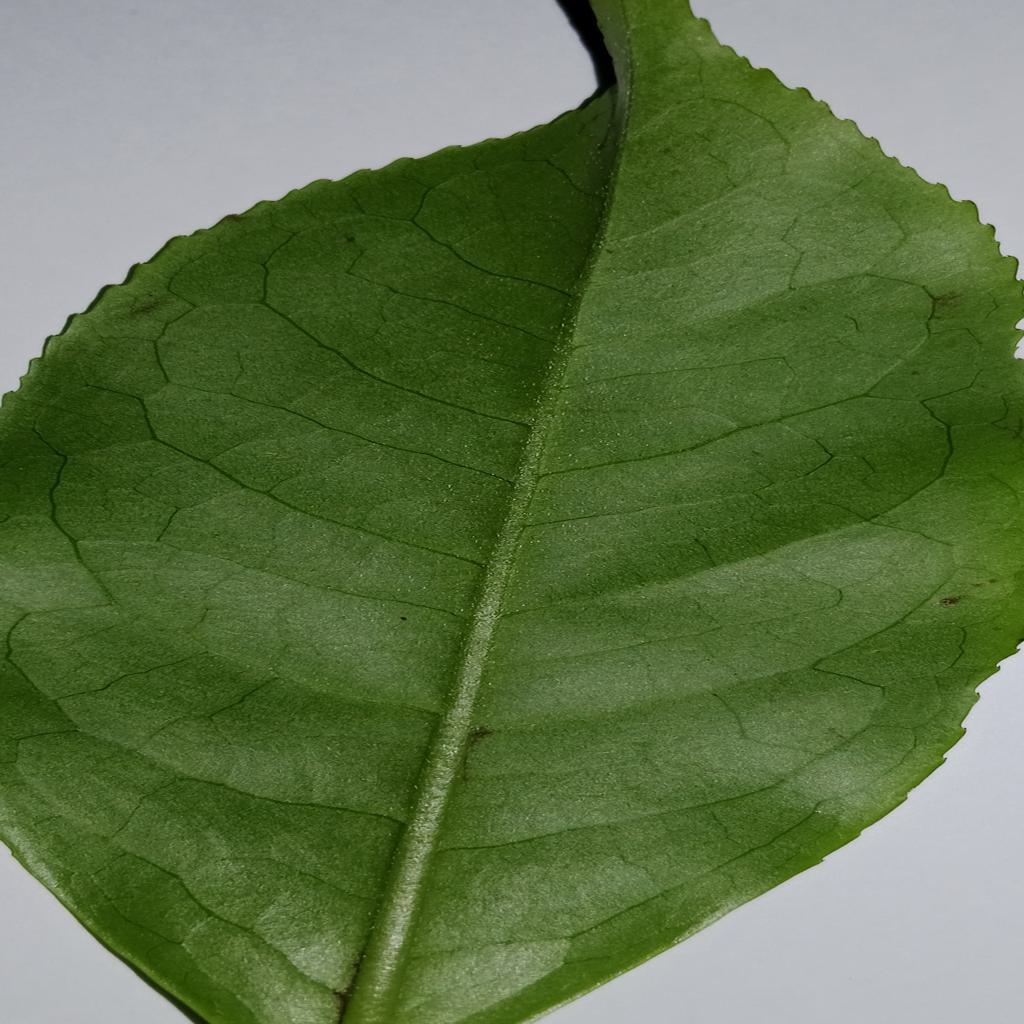
Label: Healthy